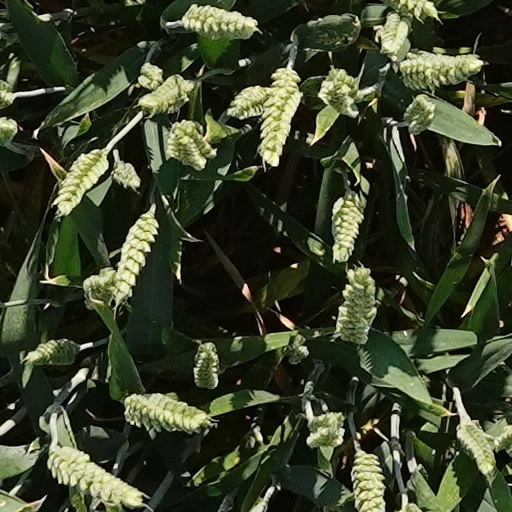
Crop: wheat